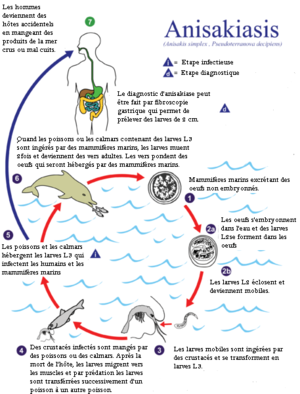
Anisakis est un genre de nématodes parasites, qui au cours de leur vie passent par des poissons et des mammifères marins. Ils peuvent infecter les êtres humains et provoquent l'anisakiase. La consommation de poisson cru infecté par Anisakis spp. peut provoquer une réaction allergique chez les personnes préalablement sensibilisées par un autre contact, dont l’organisme produit donc des immunoglobulines E spécifiques, avec parfois un choc anaphylactique.